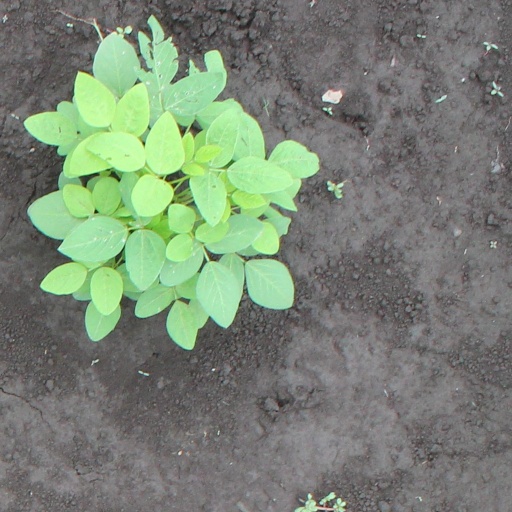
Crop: soybean